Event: Nepal Earthquake
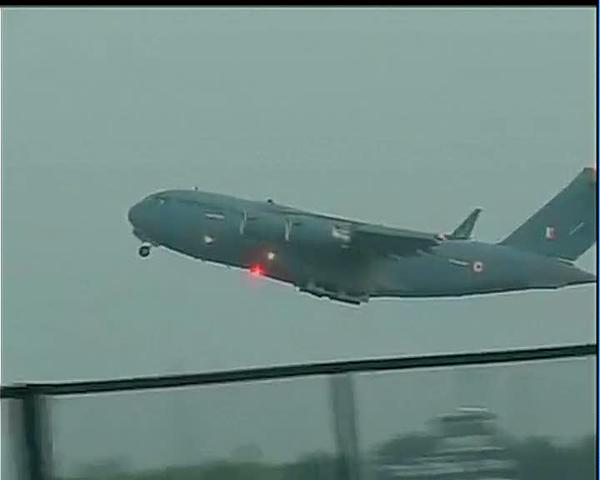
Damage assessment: no_damage